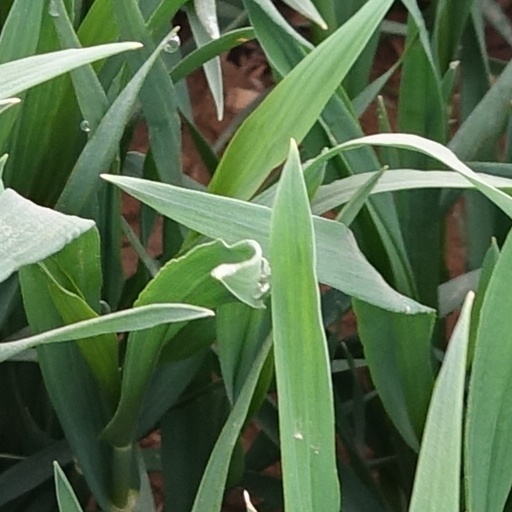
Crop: wheat